United Nations Security Council Resolution 1171

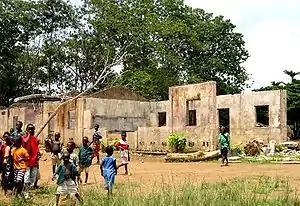
School destroyed during the civil war in Sierra Leone

United Nations Security Council resolution 1171, adopted unanimously on 5 June 1998, after recalling resolutions 1132 (1997), 1156 (1998) and 1162 (1998) on the situation in Sierra Leone, the council, acting under Chapter VII of the United Nations Charter, terminated the arms embargo against the Government of Sierra Leone.